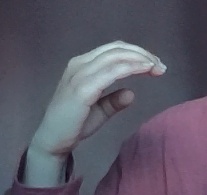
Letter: jeem